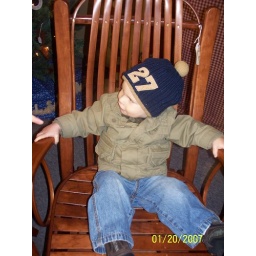
Big boy sitting in a rocking chair in Amish country